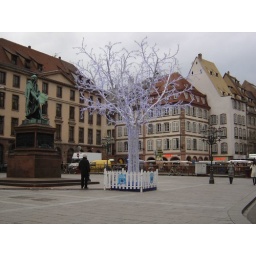
This blue tree is put in the town square every Christmas